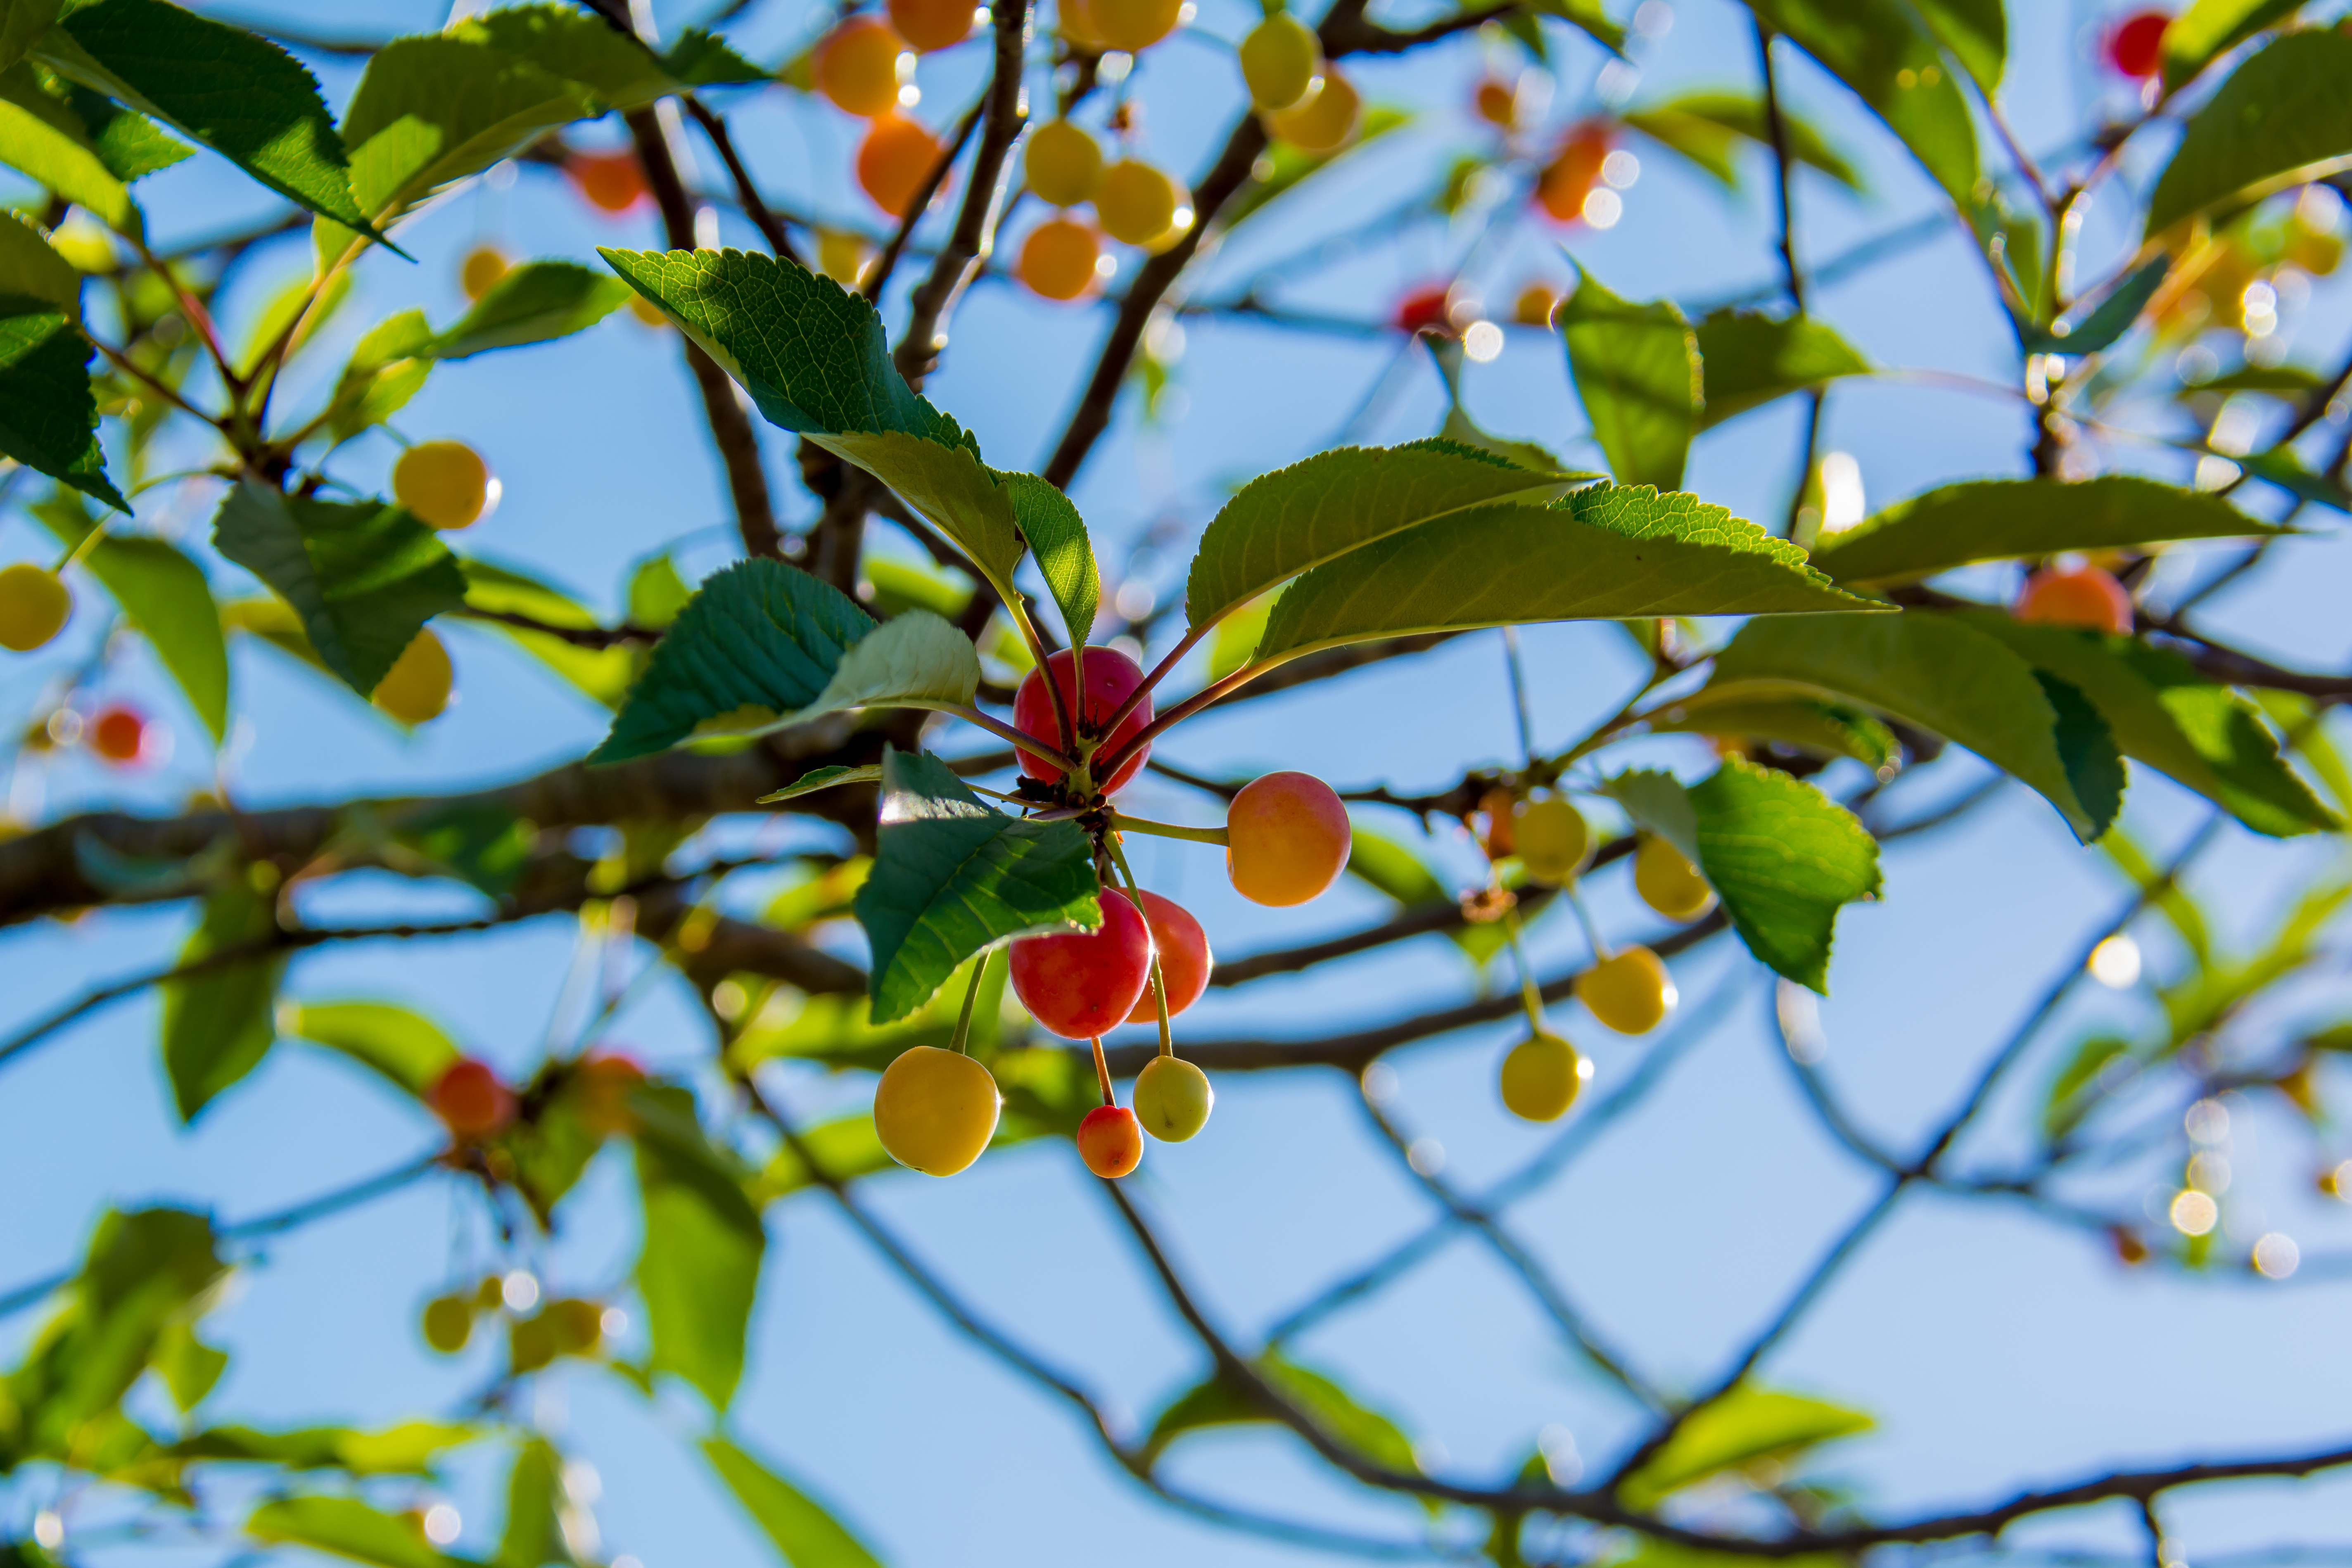
tree, nature, branch, blossom, plant, sunlight, leaf, flower, foliage, food, green, red, produce, autumn, botany, agriculture, flora, season, shrub, cherry, cherries, flowering plant, woody plant, land plant